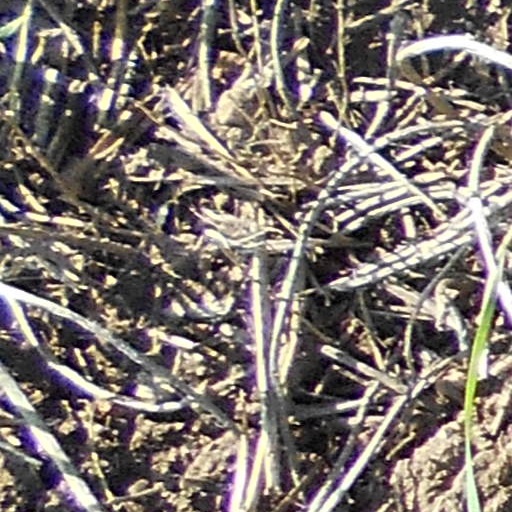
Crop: wheat